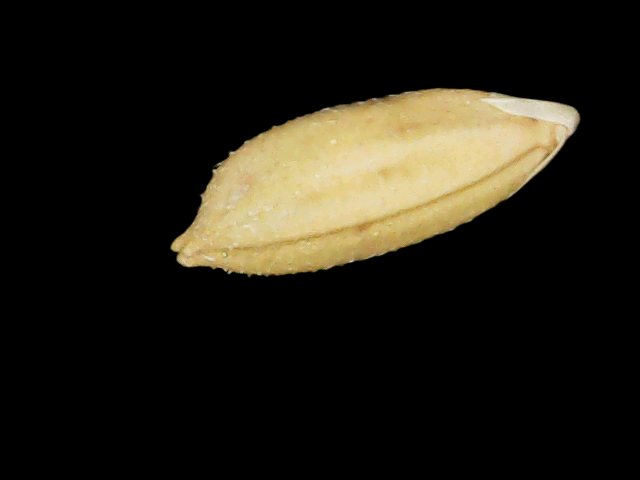
Rice variety: Binadhan10